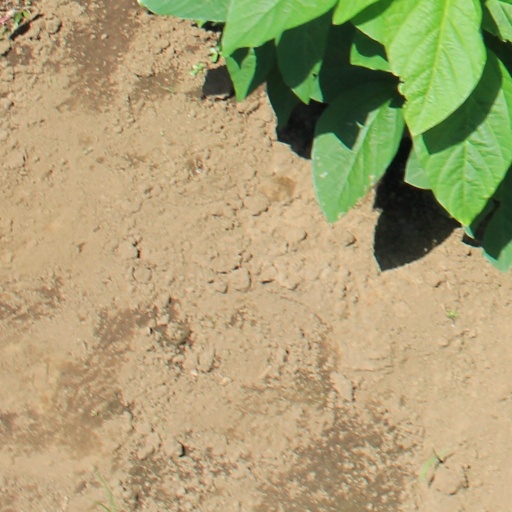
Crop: soybean